Penlee lifeboat disaster

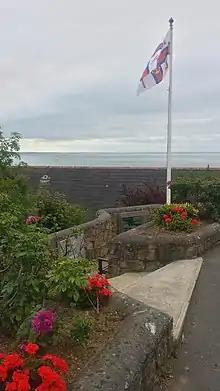
The memorial garden at Penlee.

In the aftermath of the disaster, wreckage from the "Solomon Browne" was found along the shore, and the "Union Star" lay capsized onto the rocks, west of Tater Du Lighthouse. Some of the 16 bodies were never recovered.